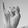
ASL letter: I